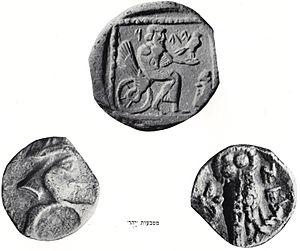
La période du Second Temple désigne dans l'histoire des Juifs la période qui s’étend depuis le retour des Juifs en Judée à partir du milieu du VIᵉ siècle av. J.-C. jusqu’au Iᵉʳ siècle.